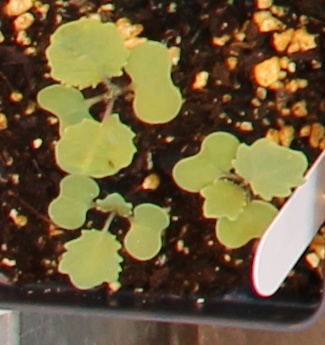
Label: Canola